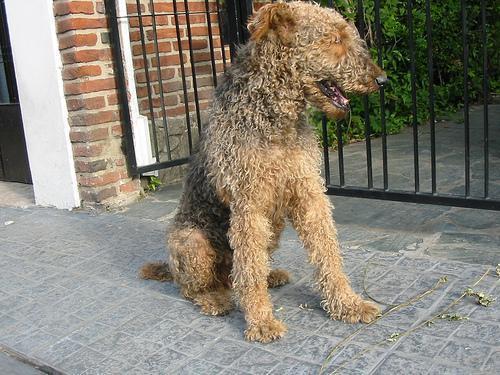
Airedale